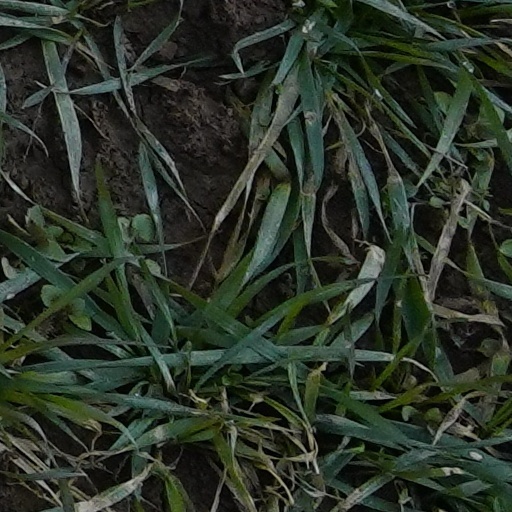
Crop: wheat